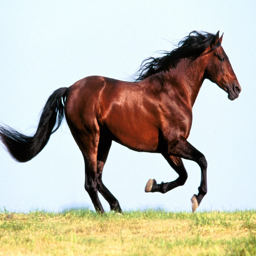
horses galloping in the wild - photo #